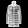
Label: Coat